Thomas Lake Harris

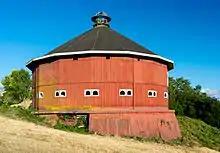
Fountaingrove Round Barn in Santa Rosa, California

The utopian ideals promoted by Harris had significant influence among his Japanese followers. These included: